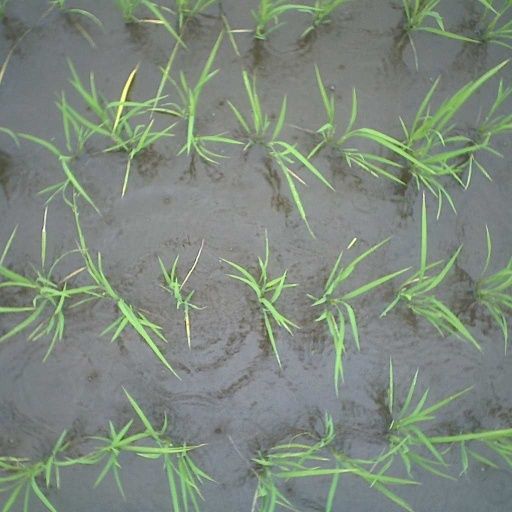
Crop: rice